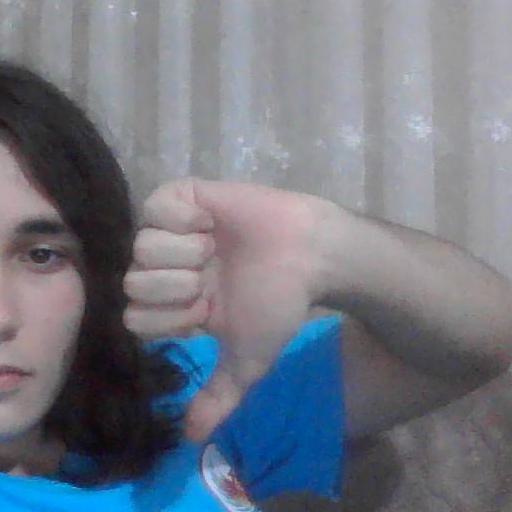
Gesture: dislike